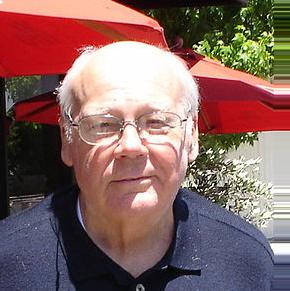
Age: 74